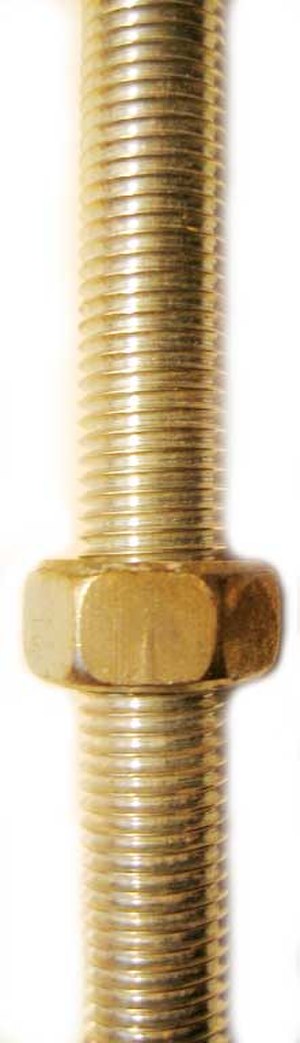
Gevindstang
Gevindstang med møtrik.
En gevindstang er en metalstang med gevind uden hoveder. Gevindstangen har en skruelinjeformet rille på sin overflade som passer til standardmøtrikker med utilspidsende gevind.